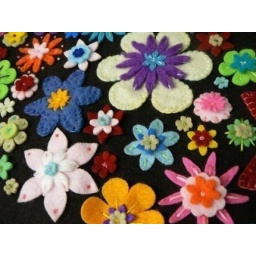
Felt flower bonanza made with my felt flowers by my very talented sister at pompom rouge